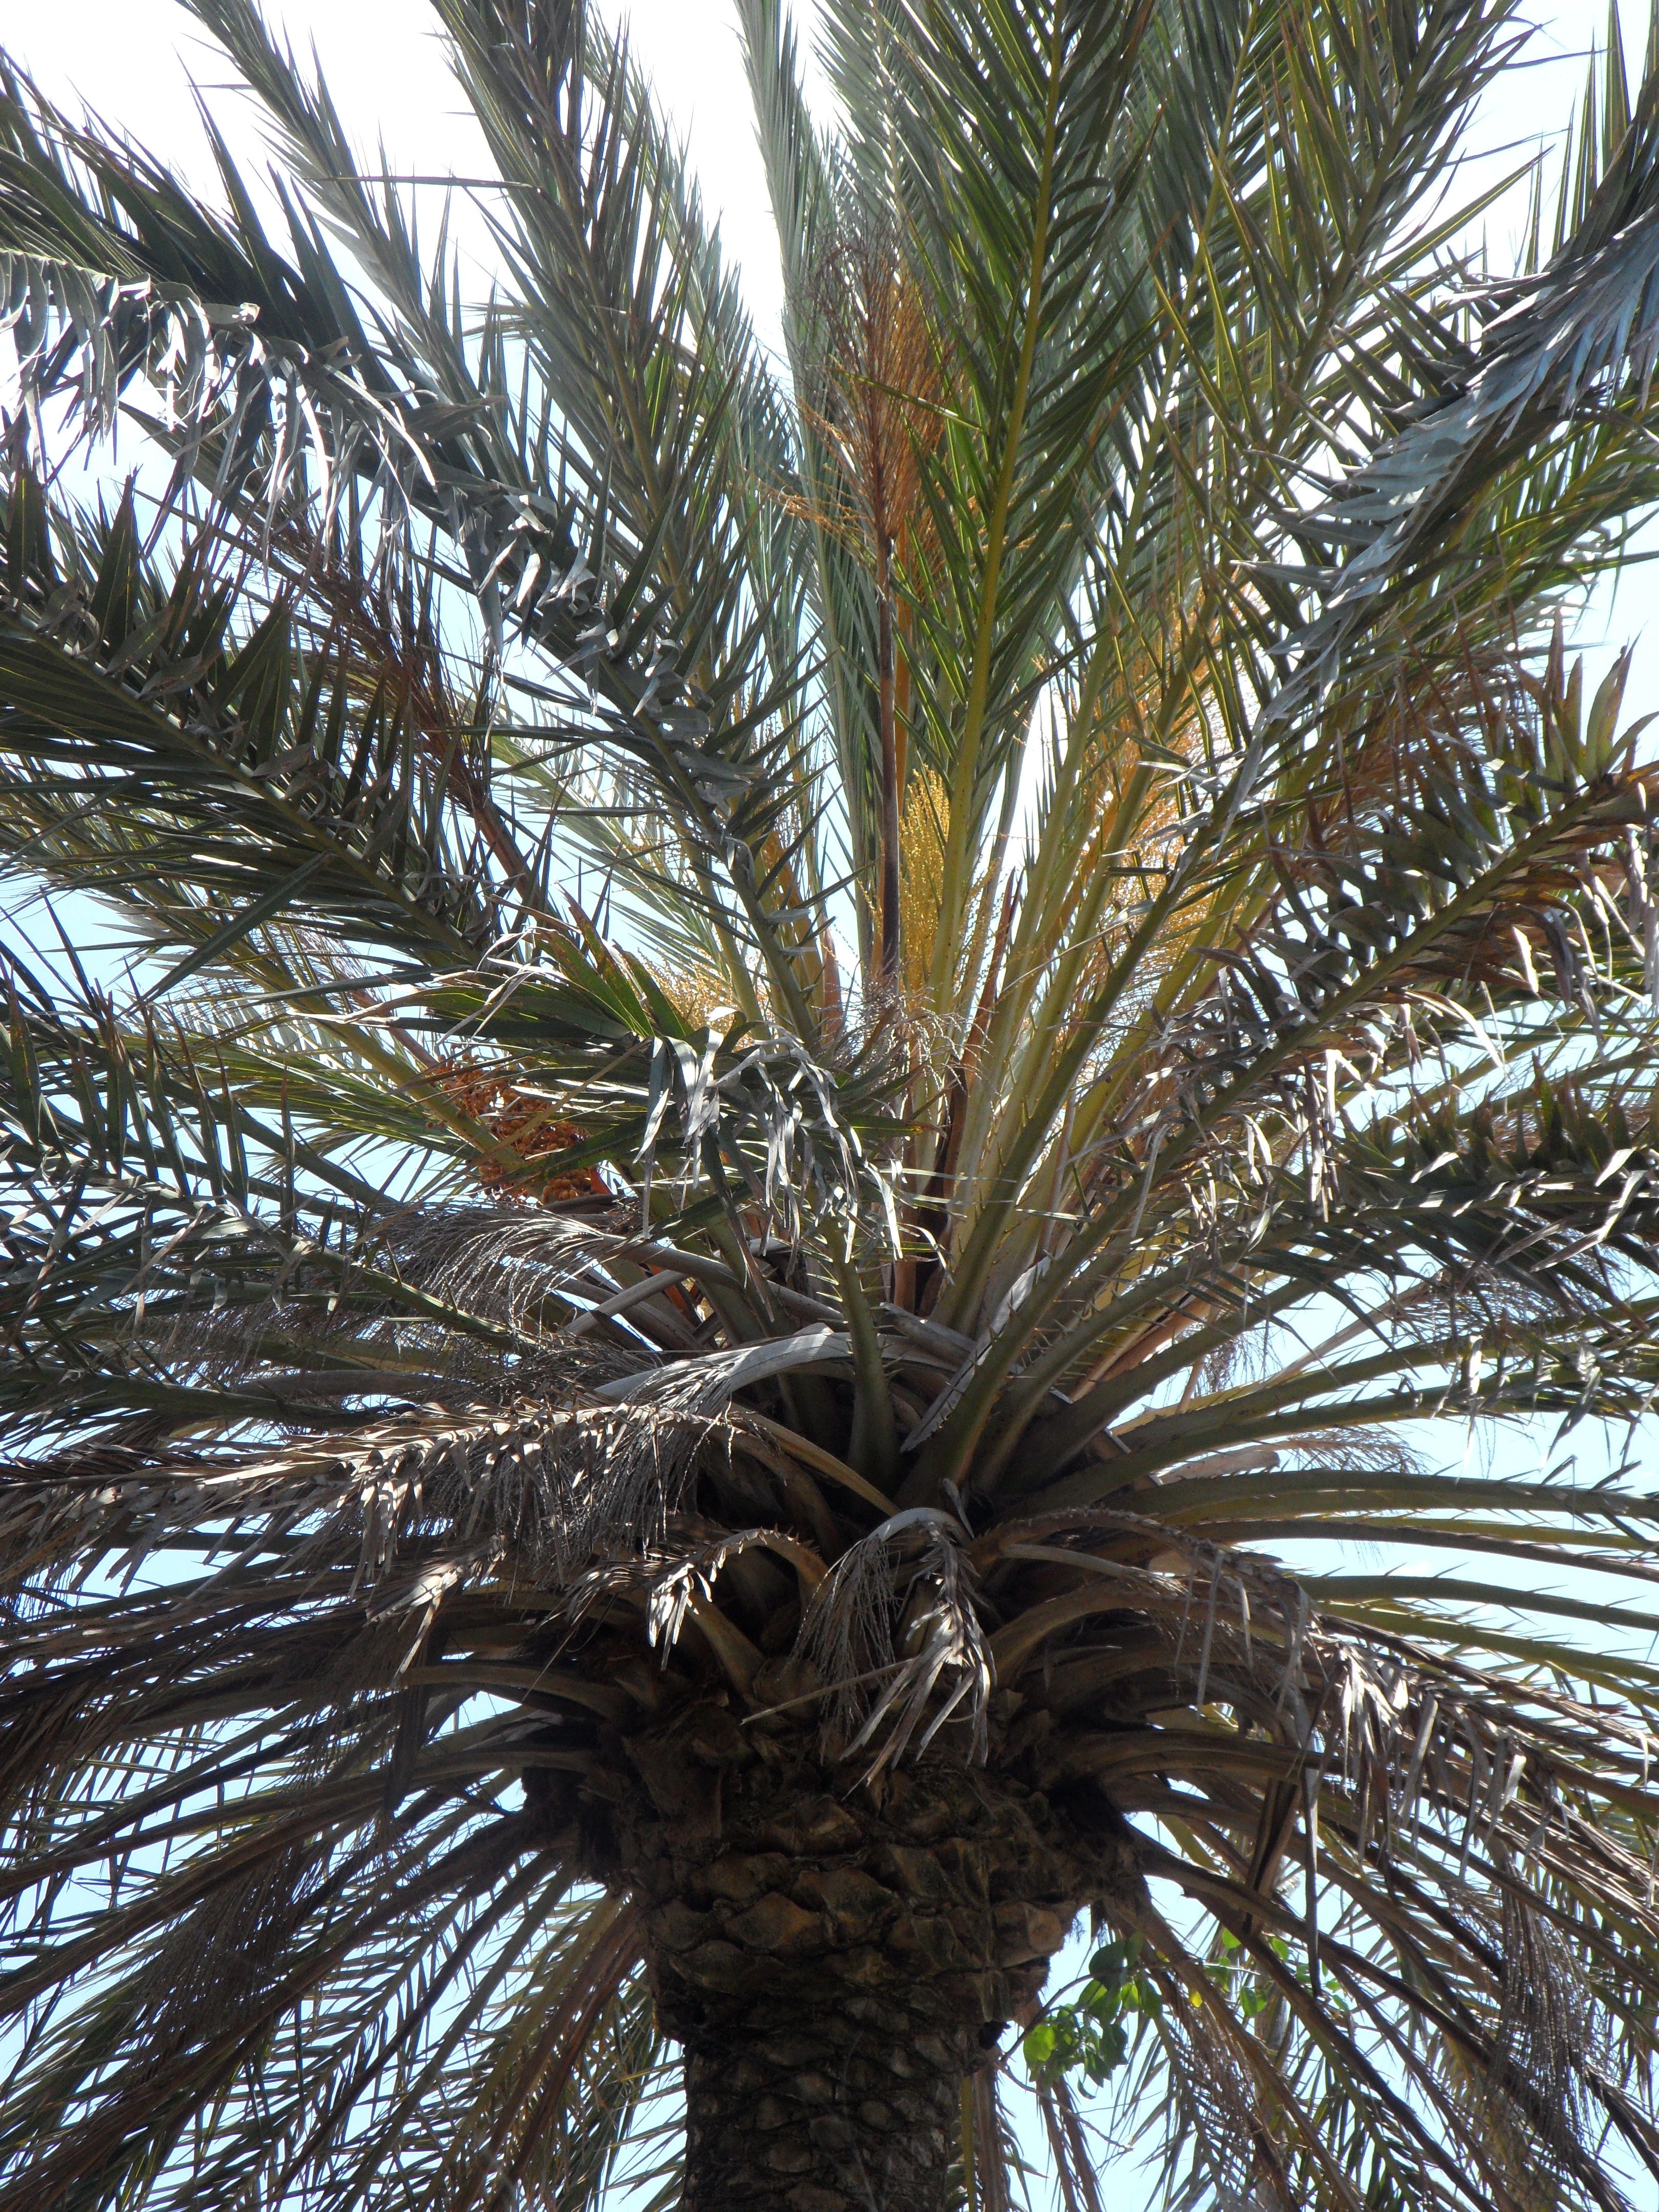
tree, branch, structure, plant, sky, fruit, texture, food, palm, produce, tropical, botany, coconut, leaves, flowering plant, palm leaves, date palm, woody plant, land plant, arecales, palm family, borassus flabellifer, elaeis